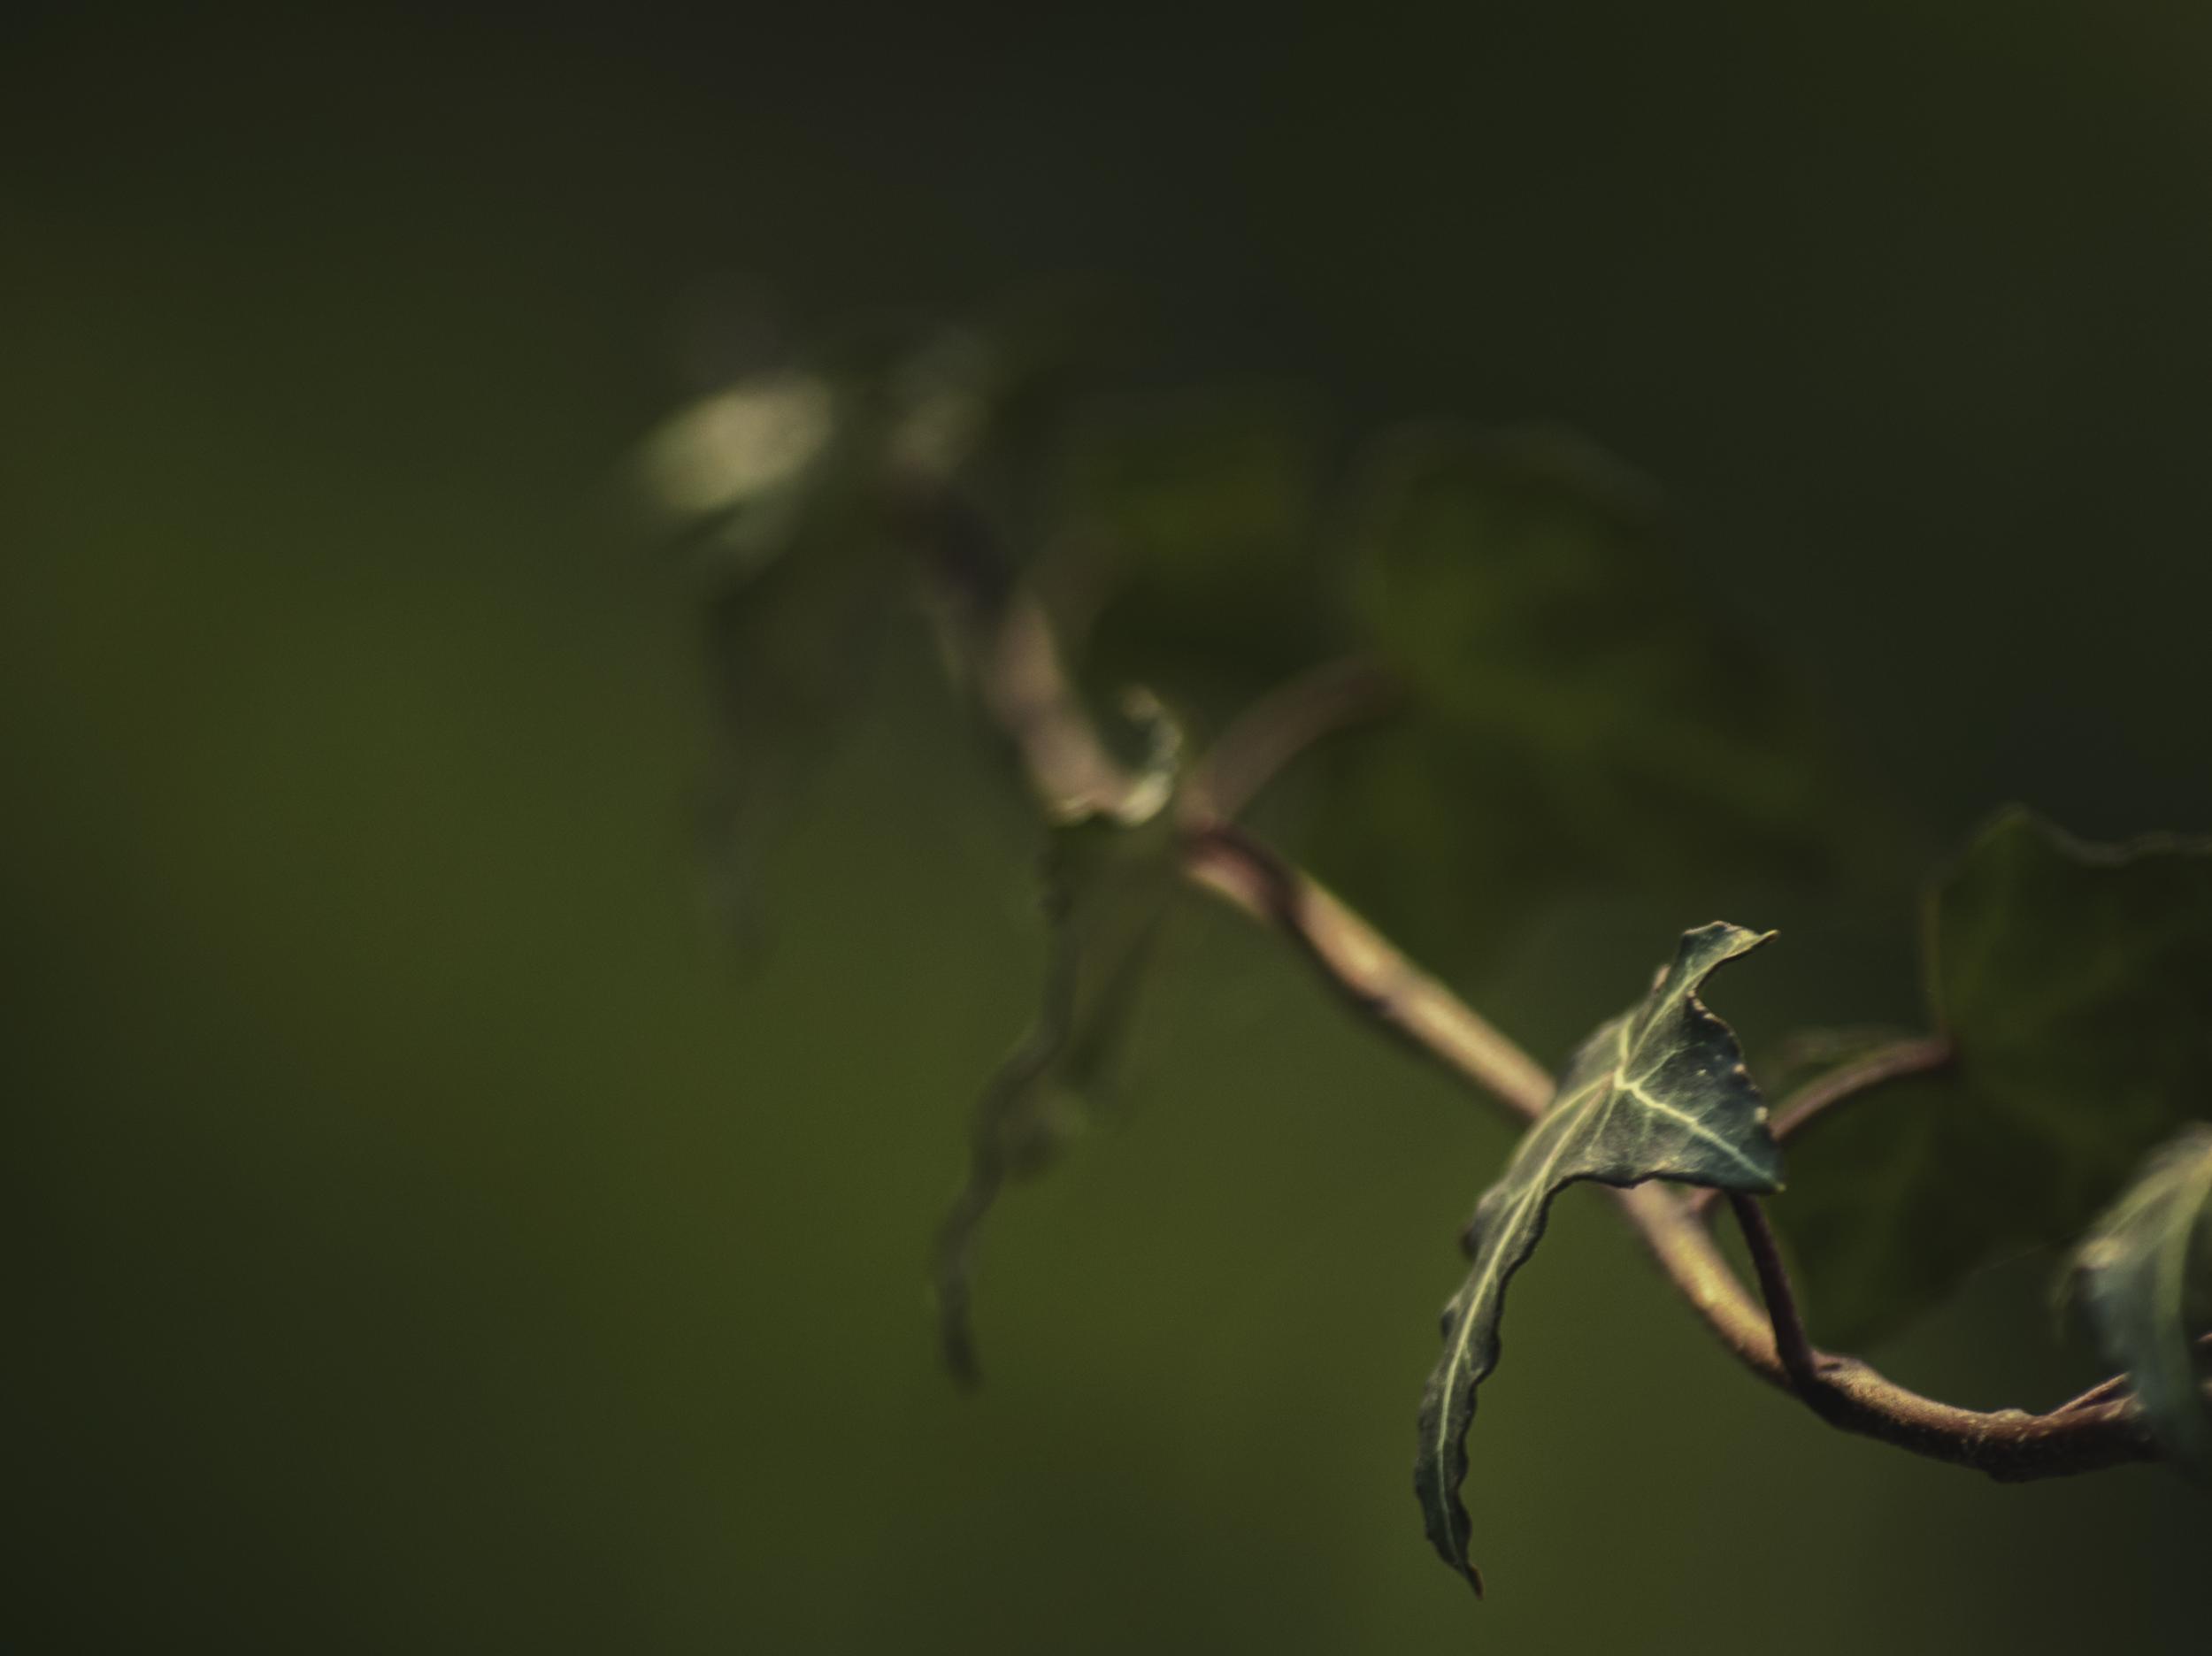
nature, grass, branch, photography, sunlight, leaf, flower, europe, green, insect, nikon, flora, fauna, invertebrate, close up, flou, ombre, lumiere, nikkor, d750, lueur, lierre, inconnu, macro photography, c uruyann, frerodelavega, c ur l phant, denisdiderot, plant stem